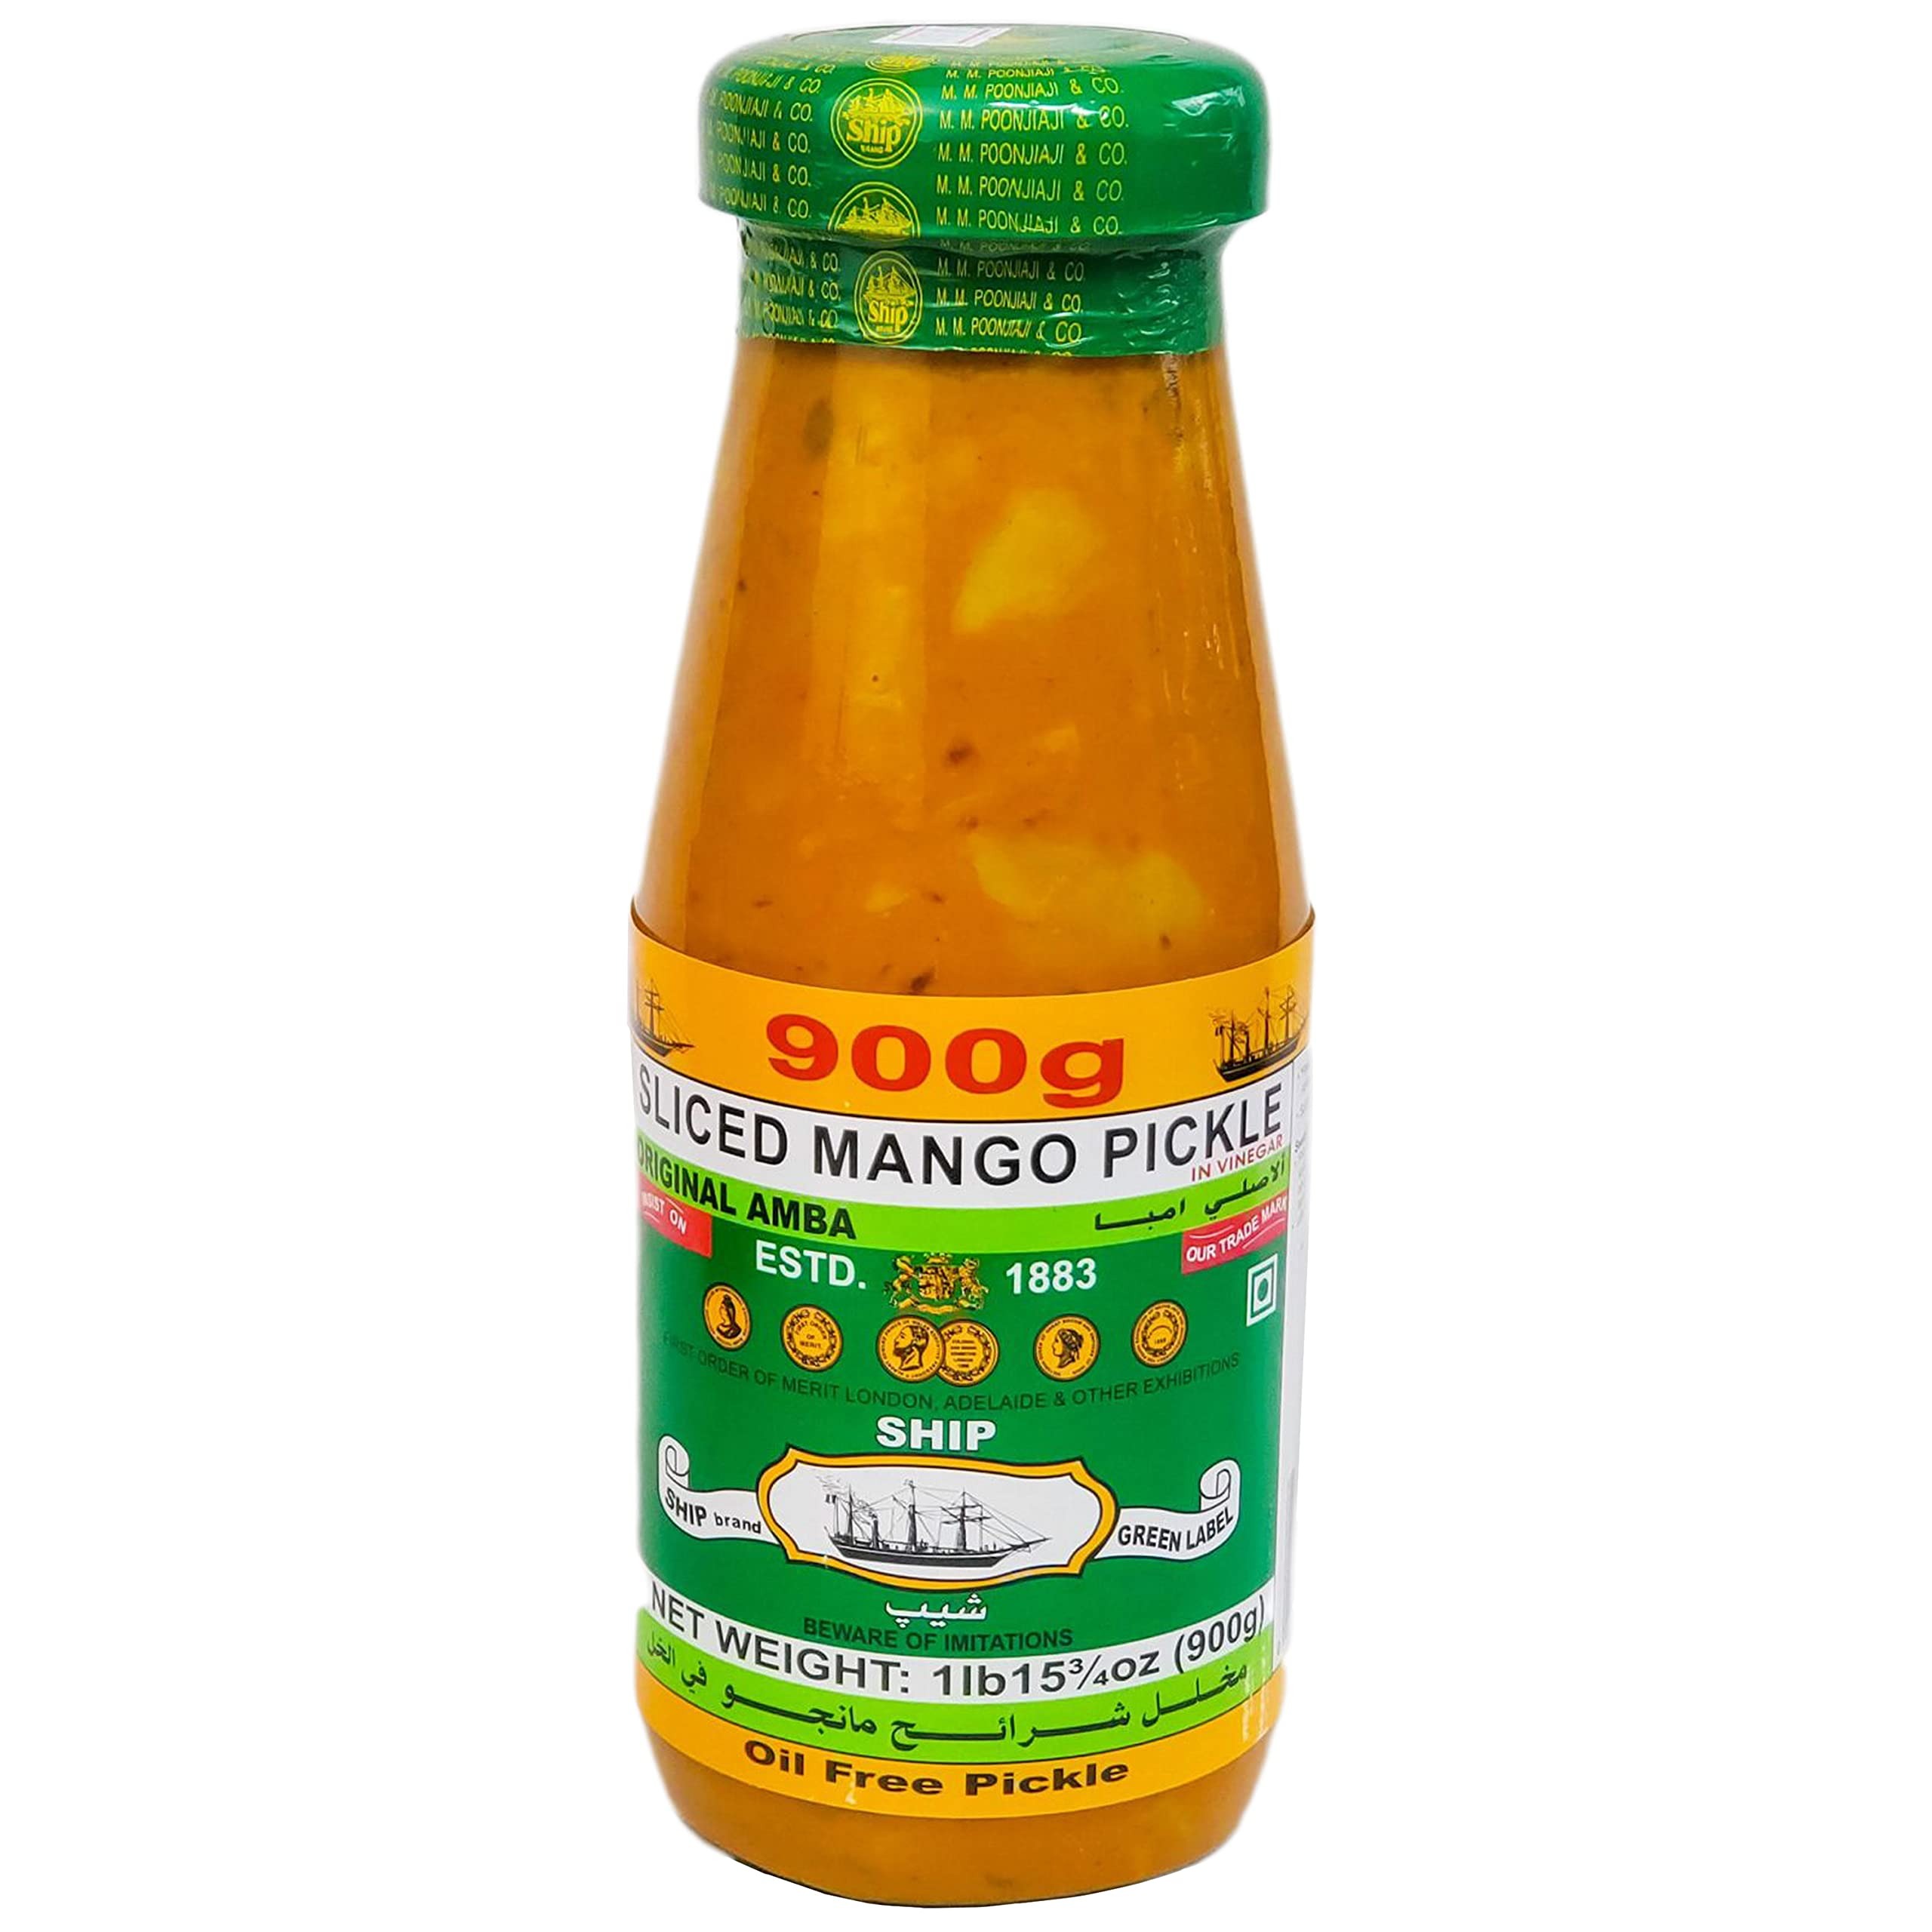
Item Name: Ship - Sliced Mango Pickle, Original Amba, 900 G (1.98 Lb)
Bullet Point 1: Ship Sliced Mango Pickle
Bullet Point 2: Original Amba
Bullet Point 3: Free from preservatives, artificial colors, flavors, oil
Bullet Point 4: Suitable for Vegetarians
Bullet Point 5: Ingredients: Mango slices (65%), Brewed Vinegar, Salt, Mustard, Turmeric and Chili.
Bullet Point 6: Net Wt : 900 G (1.98 Lb)
Product Description: Ship - Sliced Mango Pickle. Product of India.
Value: 31.7466
Unit: Ounce

Price: 14.95